Pacific Biological Station

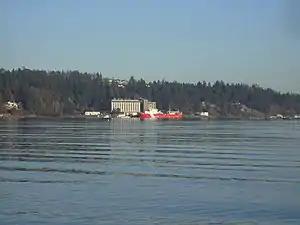
View of the Pacific Biological Station from Departure Bay Beach (c. 2003)

The Pacific Biological Station (acronym: PBS) is a Research station in Departure Bay, Nanaimo, British Columbia, Canada. Established in , with the Rev. George William Taylor as its first director and sole employee, it is the oldest fisheries research centre on the Pacific coast. Operated by Fisheries and Oceans Canada, the station forms a network with eight other scientific facilities.